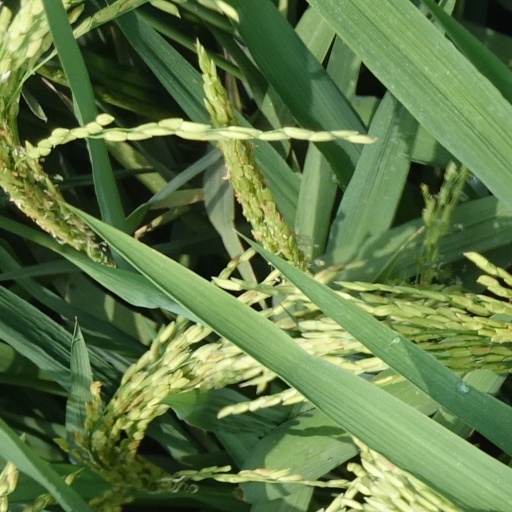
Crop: rice